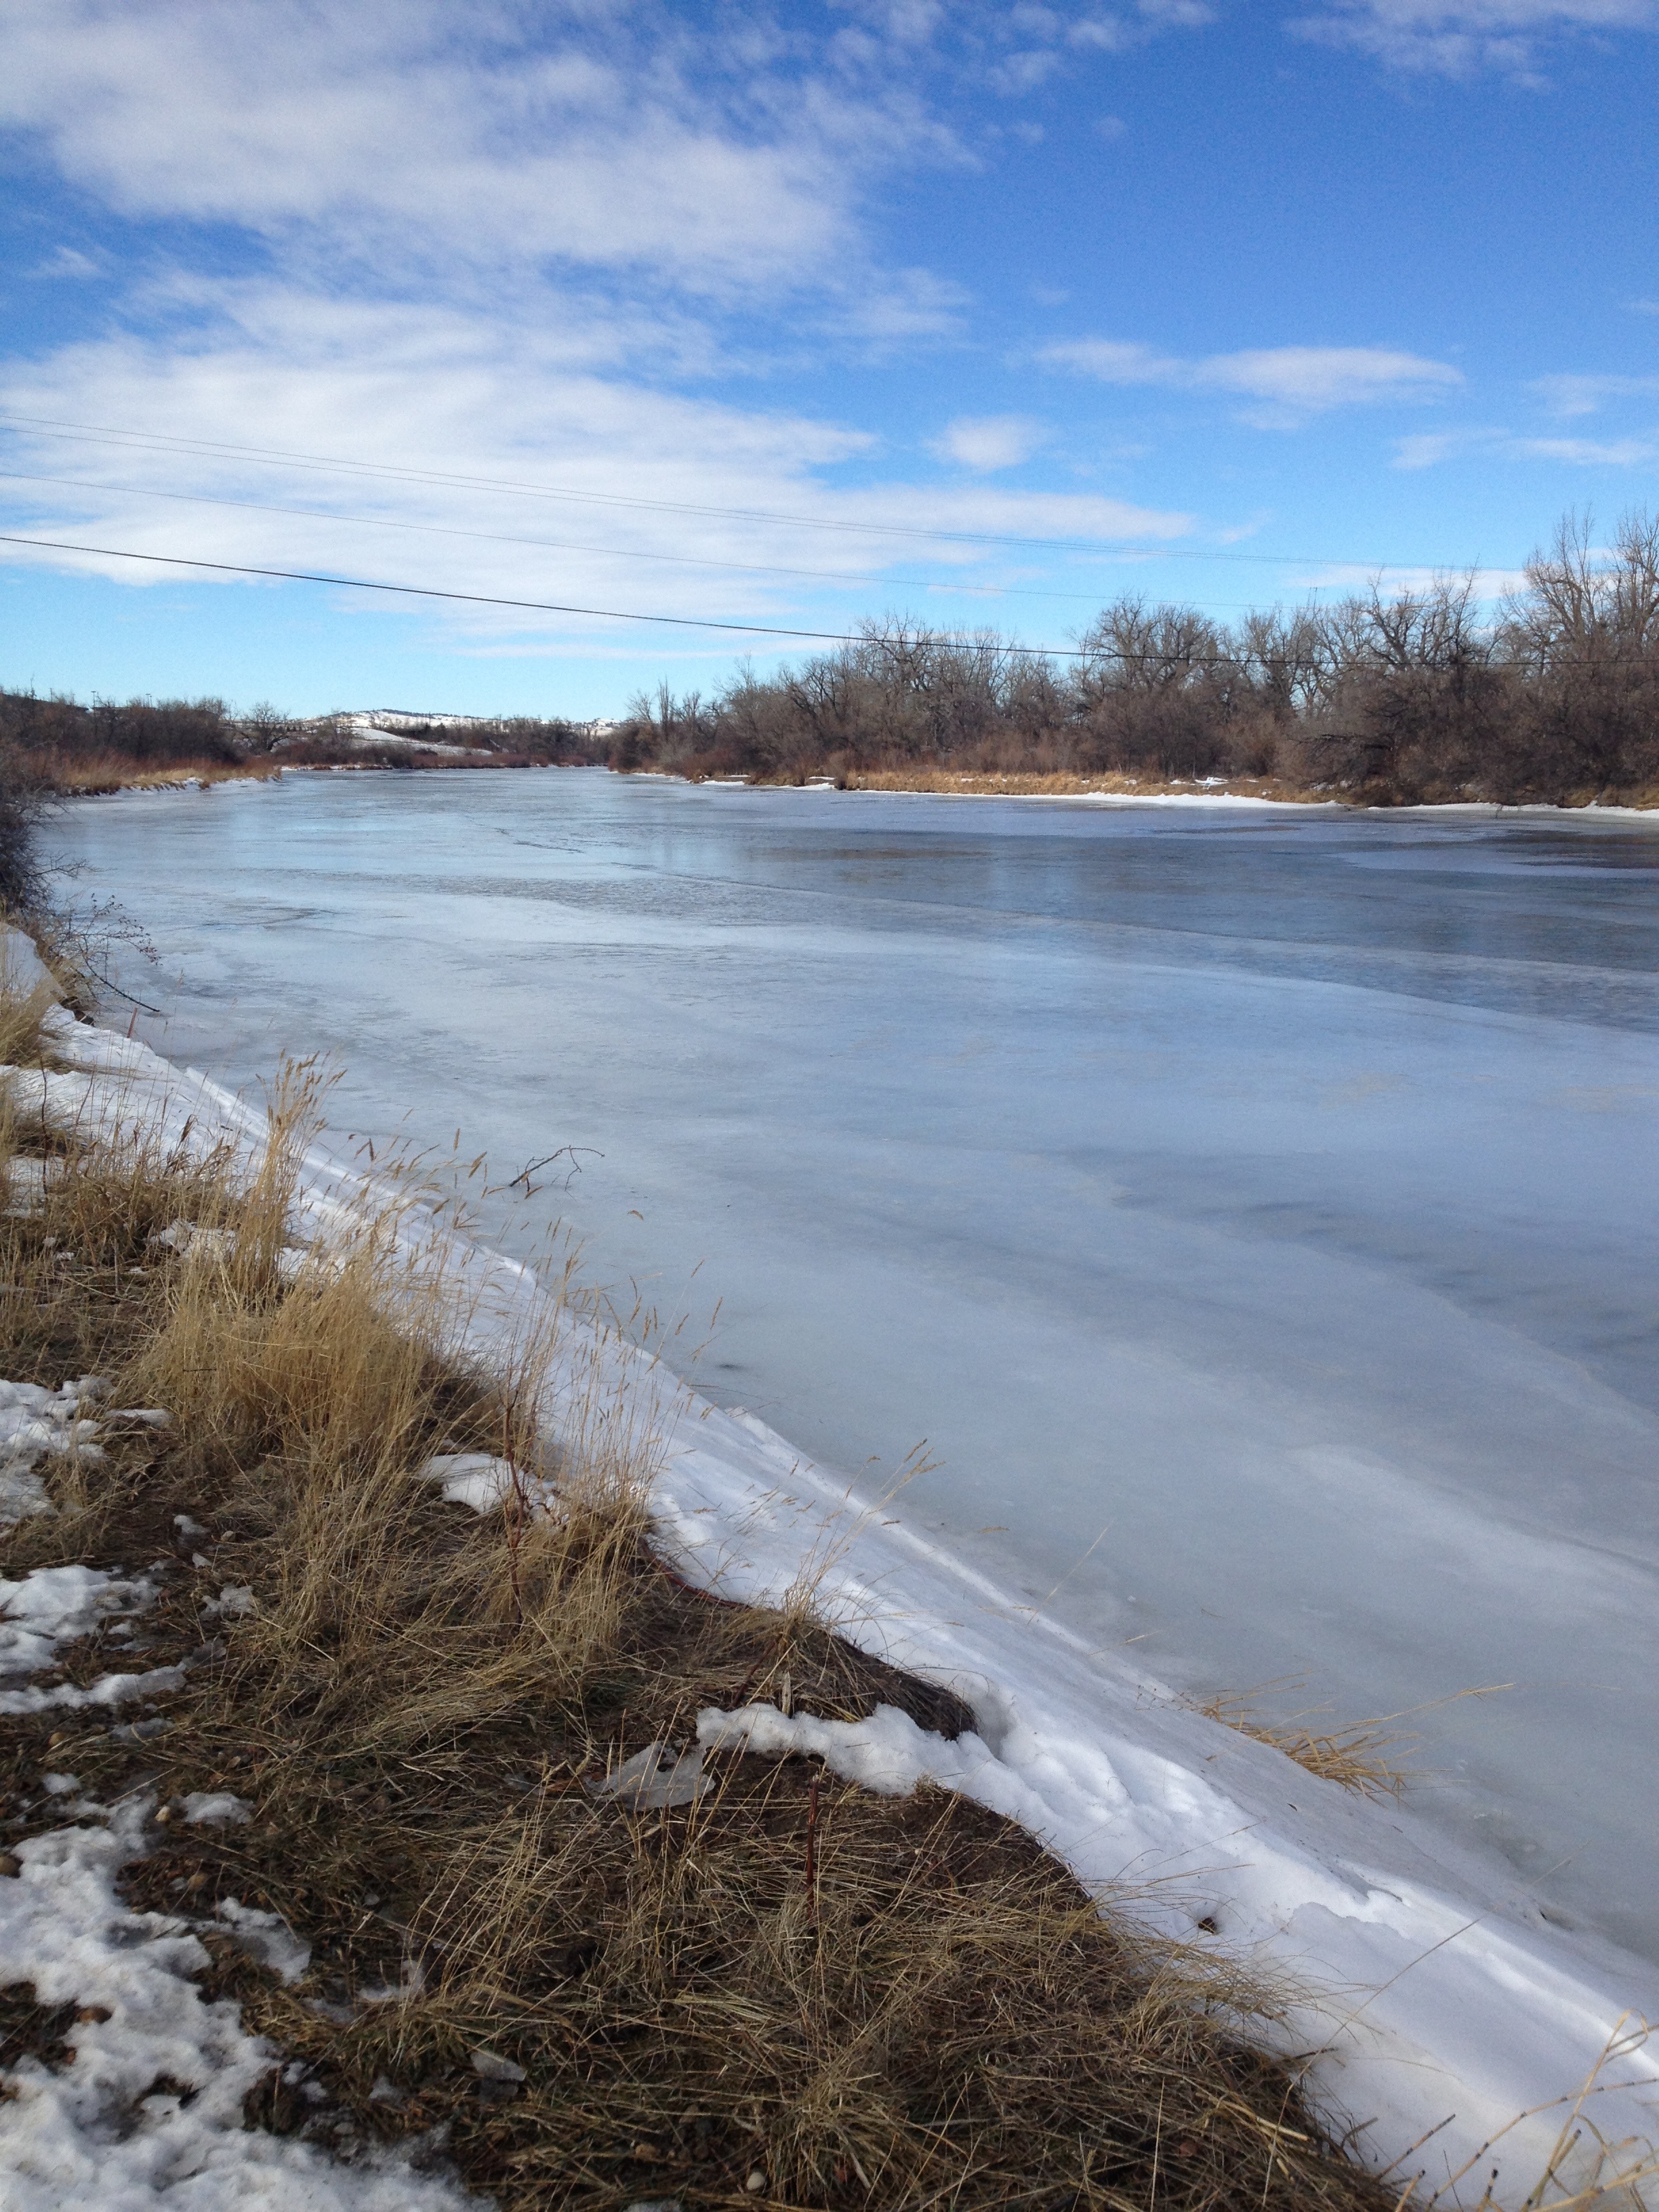
landscape, sea, coast, tree, water, nature, marsh, snow, winter, cloud, morning, shore, lake, frost, river, stream, ice, reflection, weather, reservoir, season, body of water, wetland, habitat, loch, wyoming, natural environment, geographical feature